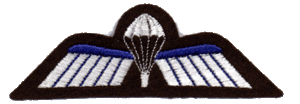
Le brevet parachutiste militaire néerlandais est une qualification militaire sanctionnant une formation et autorisant certains types de sauts en parachute en fonction du brevet.